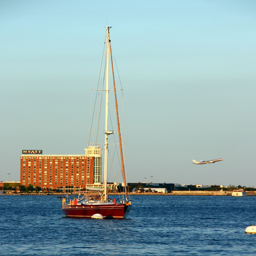
A small boat in the blue open water.
A boat sailing on top of blue water.
The boat is on the water with an airplane in the distance.
The sail is down on a boat traveling through the water.
A sail boat riding through the water while an Airplane takes off in the background.